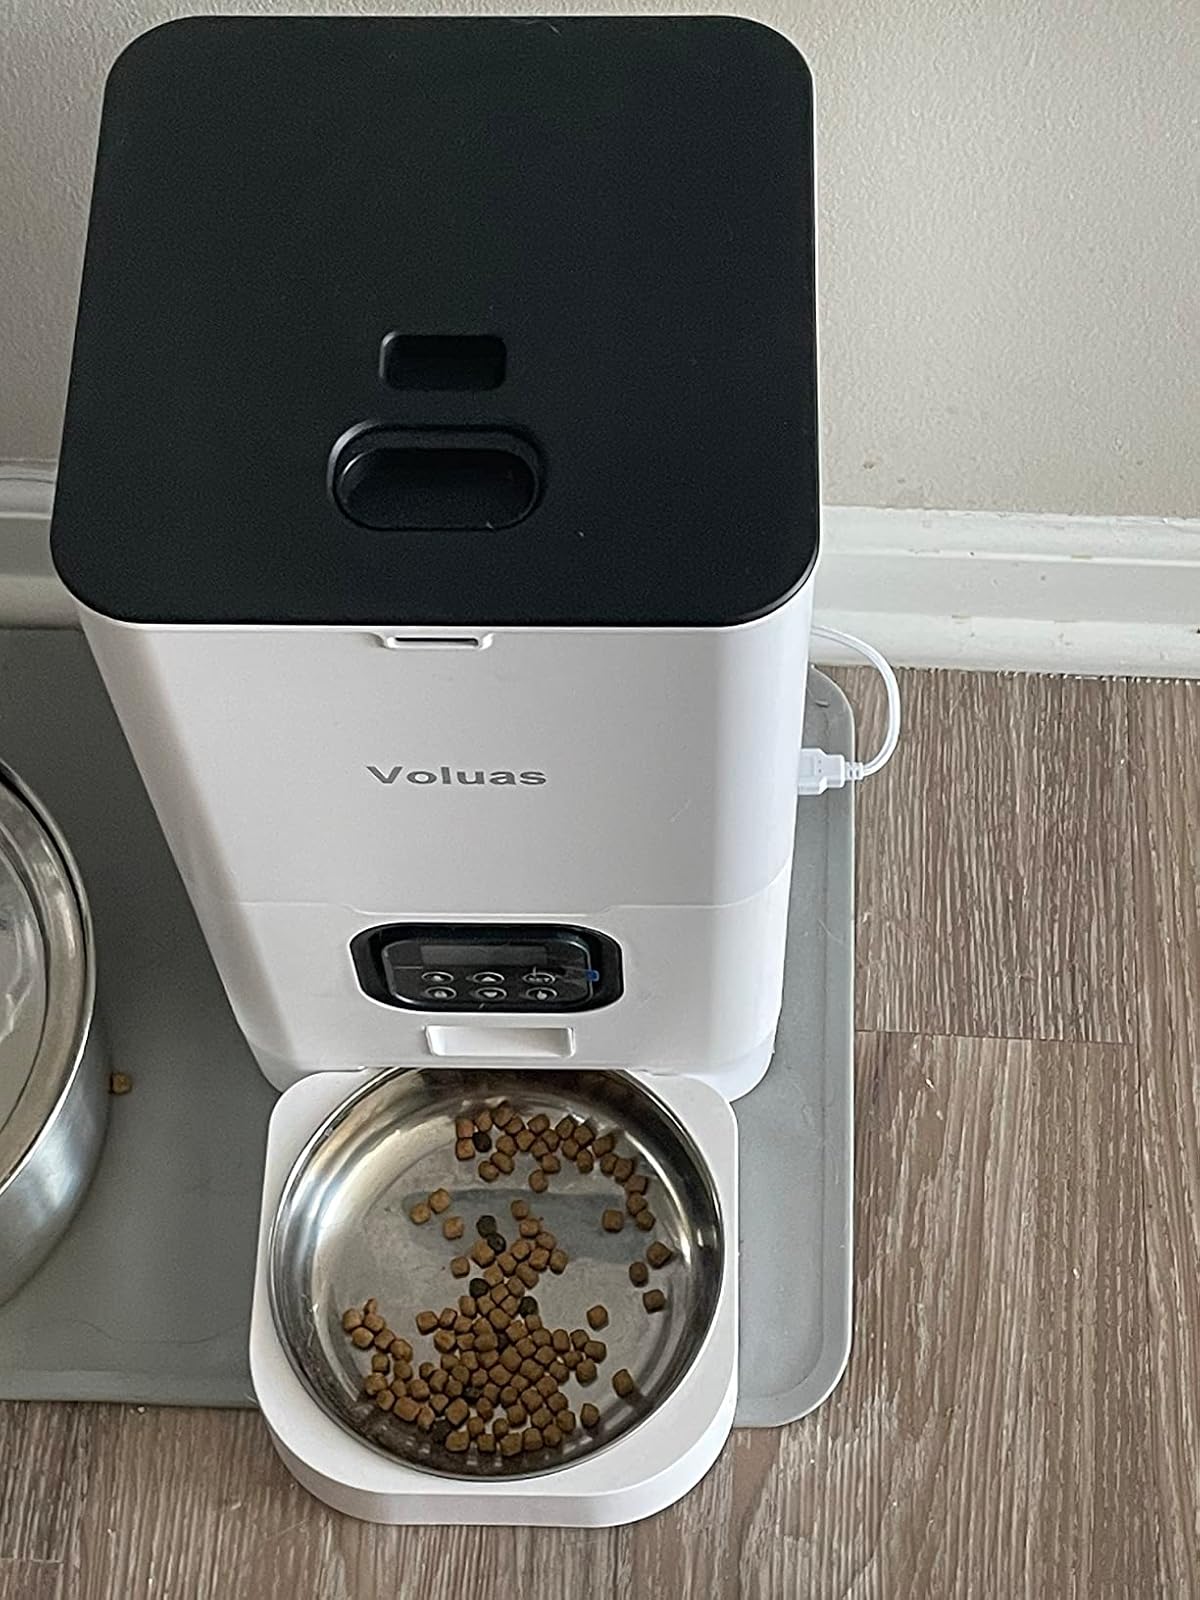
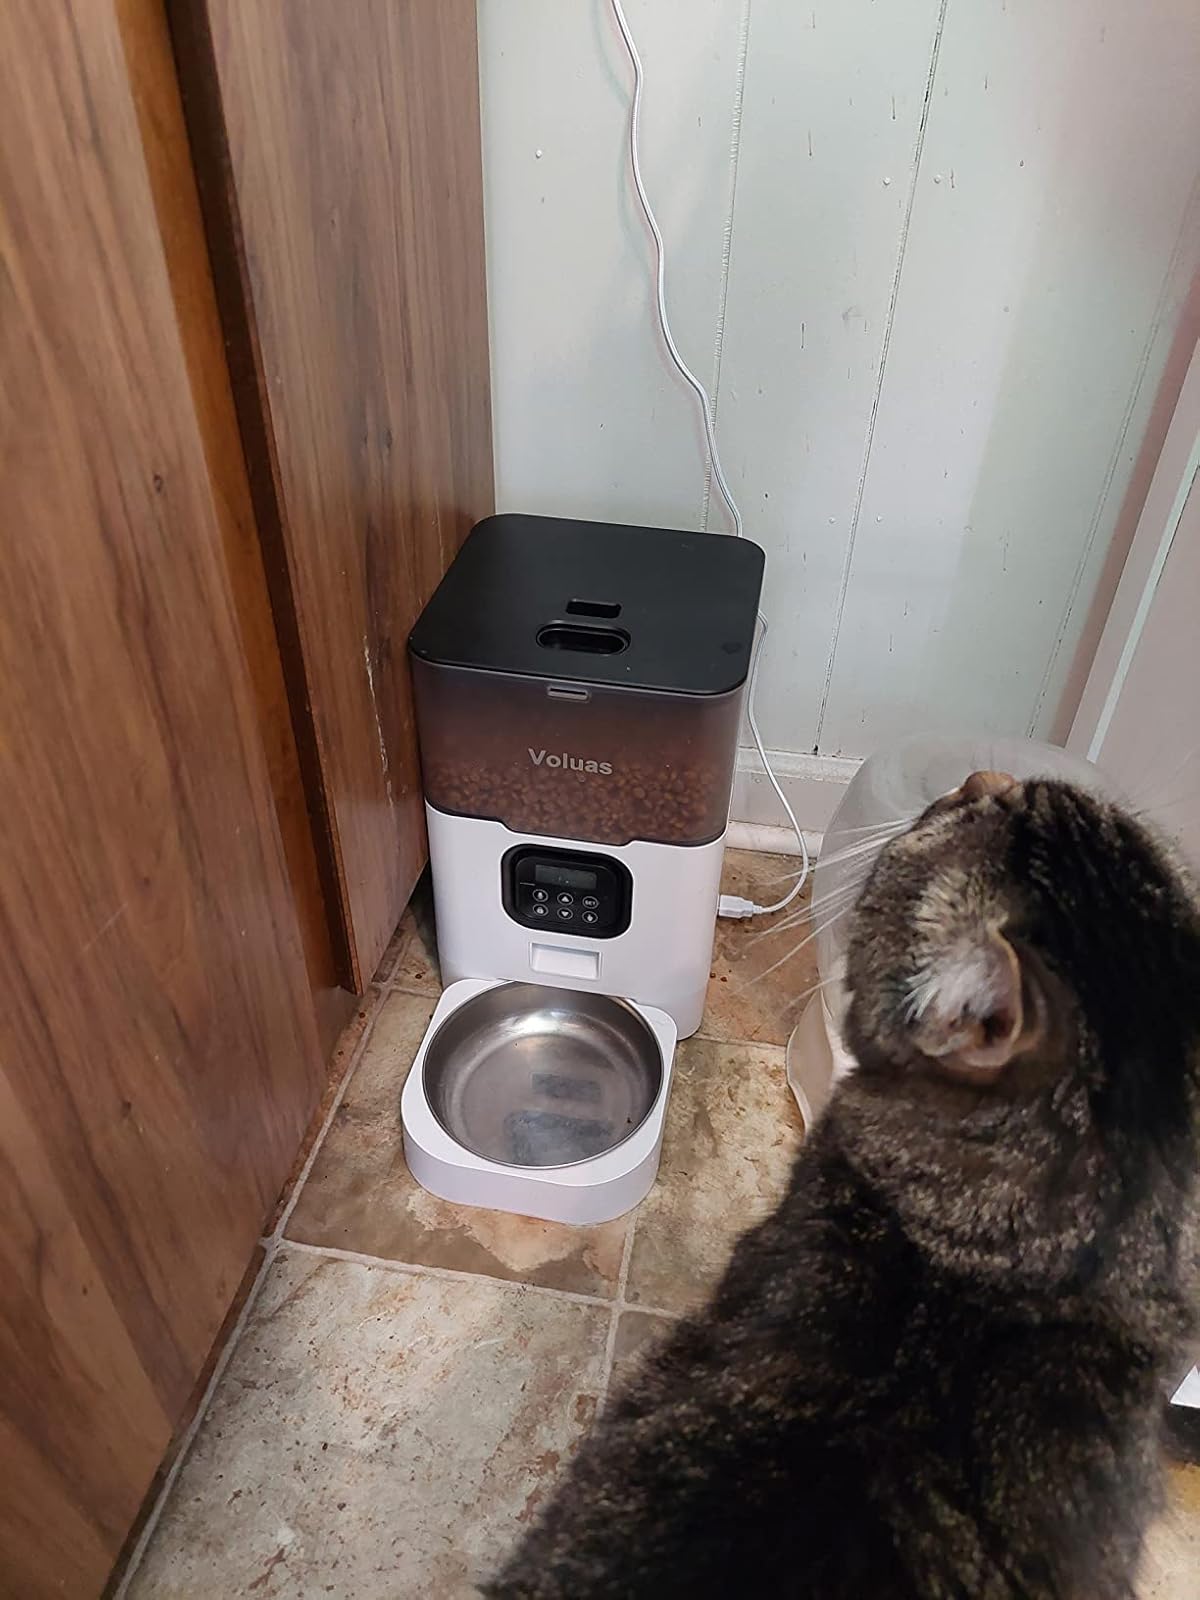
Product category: items_feeder
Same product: no